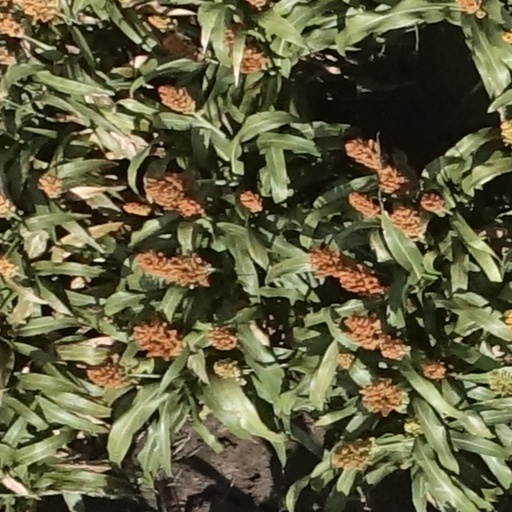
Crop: sorghum